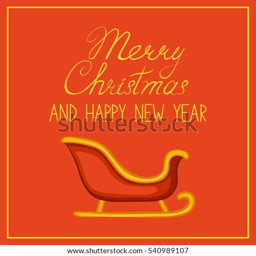
western christian holiday and happy new year greeting card , poster .